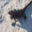
Label: lizard